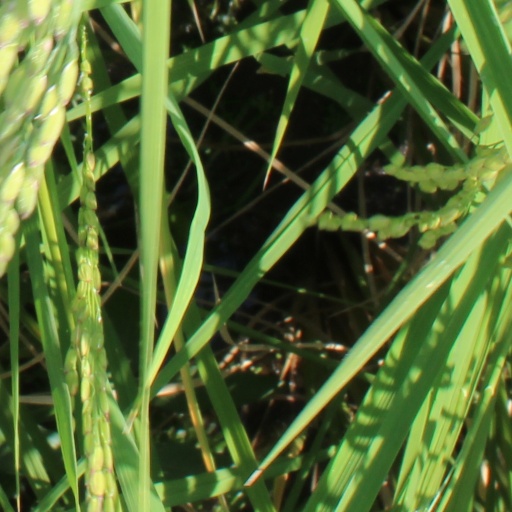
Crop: rice